Georgia in the Roman era

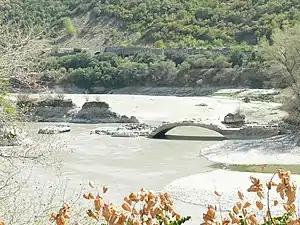
"Pompey's Bridge" was built in Georgia by the Roman legionaries of Pompey

Furthermore, in the early 3rd century, Rome had to acknowledge sovereignty of Caucasian Albania and Armenia to Sassanid Persia, but all what is now Georgia was back under Roman control with Aurelian and Diocletian around 300 AD.